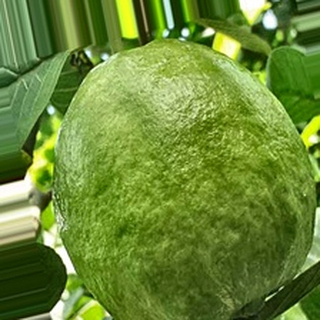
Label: healthy_guava